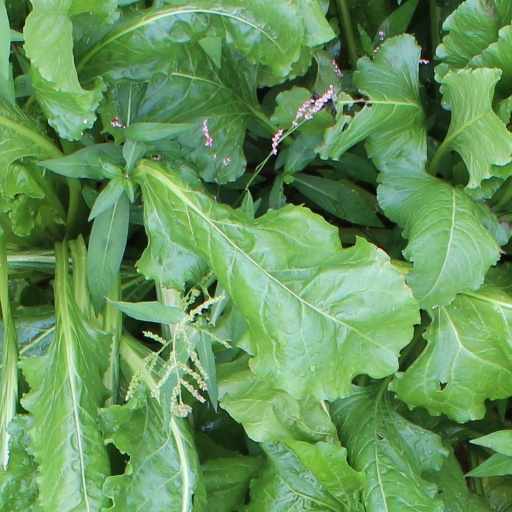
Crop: sugar beet